Trinidad and Tobago

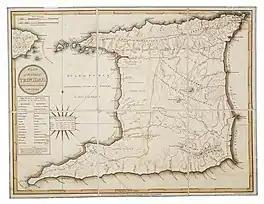
Survey map from 1797 of Trinidad

British rule led to an influx of settlers from the United Kingdom and the British colonies of the Eastern Caribbean. English, Scots, Irish, German and Italian families arrived, as well as some free blacks known as "Merikins" who had fought for Britain in the War of 1812 and were granted land in southern Trinidad. Under British rule, new states were created and the importation of slaves increased, however by this time support for abolitionism had vastly increased and in England the slave trade was under attack. Slavery was abolished in 1833, after which former slaves served an "apprenticeship" period. In 1837, Daaga, a West African slave trader who had been captured by Portuguese slavers and later rescued by the British navy, was conscripted into the local regiment. Daaga and a group of his compatriots mutinied at the barracks in St Joseph and set out eastward in an attempt to return to their homeland. The mutineers were ambushed by a militia unit just outside the town of Arima. The revolt was crushed at the cost of some 40 dead, and Daaga and his party were later executed at St Joseph. The apprenticeship system ended on 1 August 1838 with full emancipation. An overview of the population statistics in 1838, however, clearly reveals the contrast between Trinidad and its neighbouring islands: upon emancipation of the slaves in 1838, Trinidad had only 17,439 slaves, with 80% of slave owners having enslaved fewer than 10 people each. In contrast, at twice the size of Trinidad, Jamaica had roughly 360,000 slaves.